Herbert Leuninger

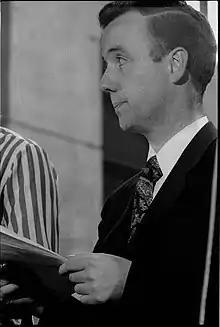
Herbert Leuninger

Herbert Leuninger (8 September 193228 July 2020) was a German Catholic priest and theologian. He was a human rights activist for asylum in Germany, a co-founder and speaker of the organisation Pro Asyl, helping refugees, and a member of the board of the European Council on Refugees and Exiles. He is remembered as a "loudspeaker" of refugees.